Football in Bosnia and Herzegovina

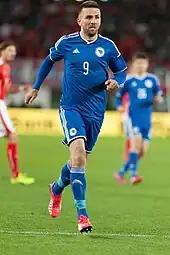
Vedad Ibišević scored Bosnia's first ever FIFA World Cup goal in a 2–1 loss to Argentina.

The team has only qualified for a major international tournament once as an independent nation, reaching the 2014 FIFA World Cup. It is yet to qualify for a UEFA European Championship, coming closest by losing to Portugal in the play-offs for UEFA Euro 2012.